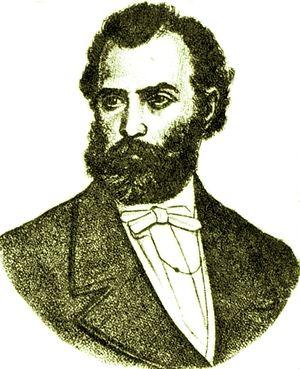
Alexandru Papiu-Ilarian, né le 27 septembre en 1827 à Bezded, décédé le 23 octobre 1877 à Sibiu, était un juriste, avocat, historien, linguiste et homme politique roumain de Transylvanie, membre de l'Académie roumaine.